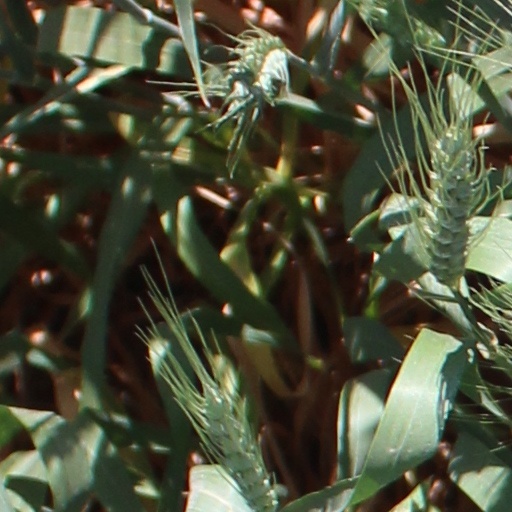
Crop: wheat